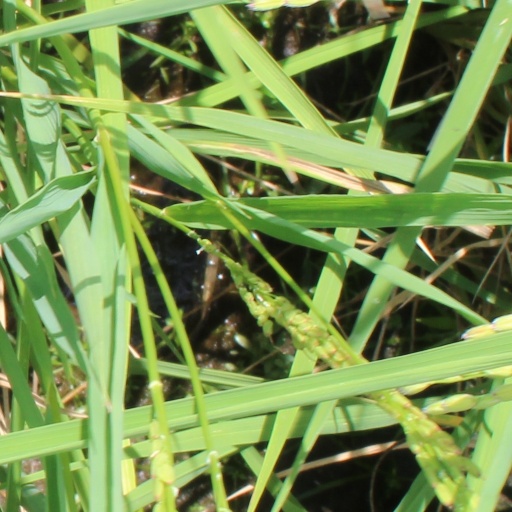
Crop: rice